Philippe de Girard

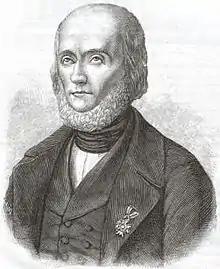
Philippe de Girard

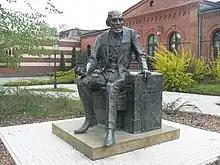
The statue of Philippe de Girard in Żyrardów

Philippe Henri de Girard (February 1, 1775 – August 26, 1845) was a French engineer and inventor of the first flax spinning frame in 1810, and the person after whom the town of Żyrardów in Poland was named. He was also the uncredited inventor of food preservation using tin cans.